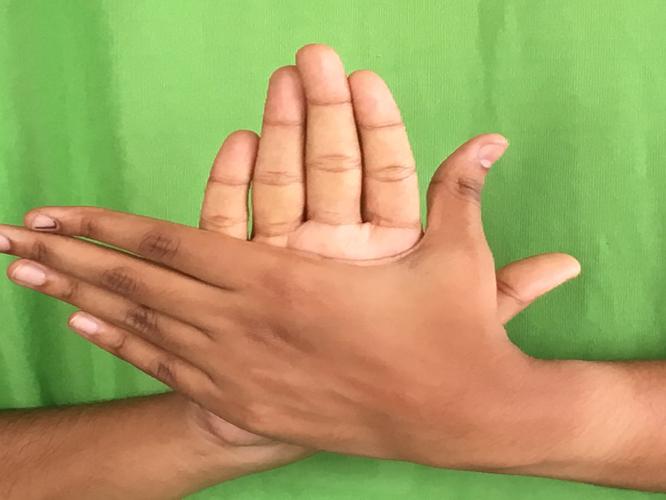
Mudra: Chakra
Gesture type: double_hand